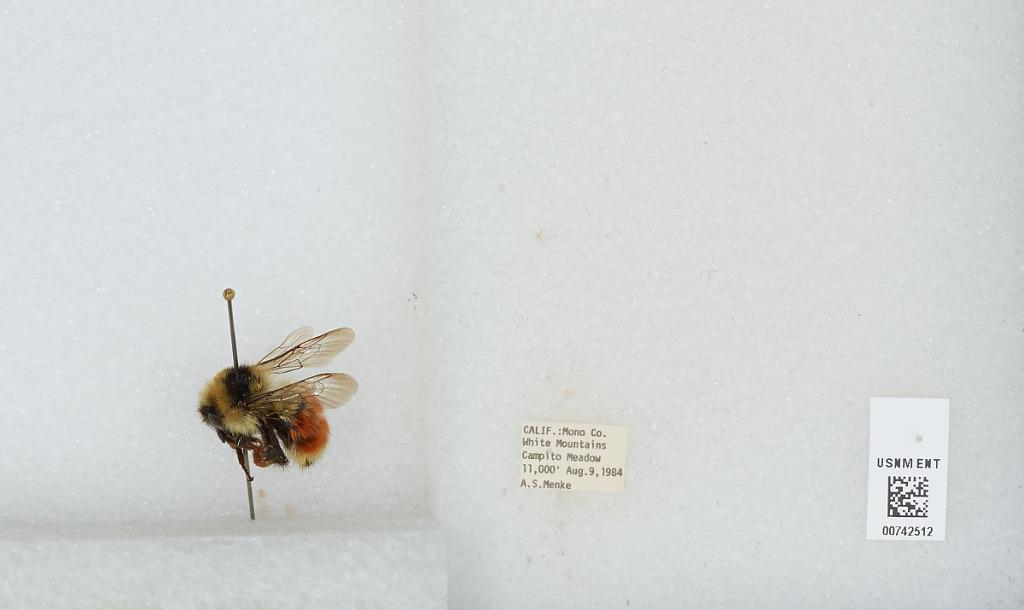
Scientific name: Bombus (Pyrobombus) sylvicola Kirby
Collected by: A. Menke
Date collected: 1984-8-9
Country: United States
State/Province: California
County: Mono
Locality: White Mountains, Campito Meadow
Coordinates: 37.5031, -118.211